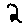
Label: 2